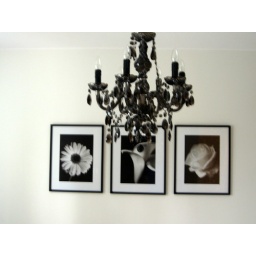
lamp and pictures in bedroom